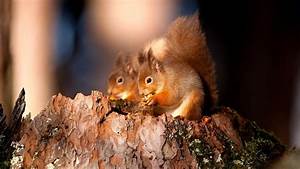
Label: scoiattolo